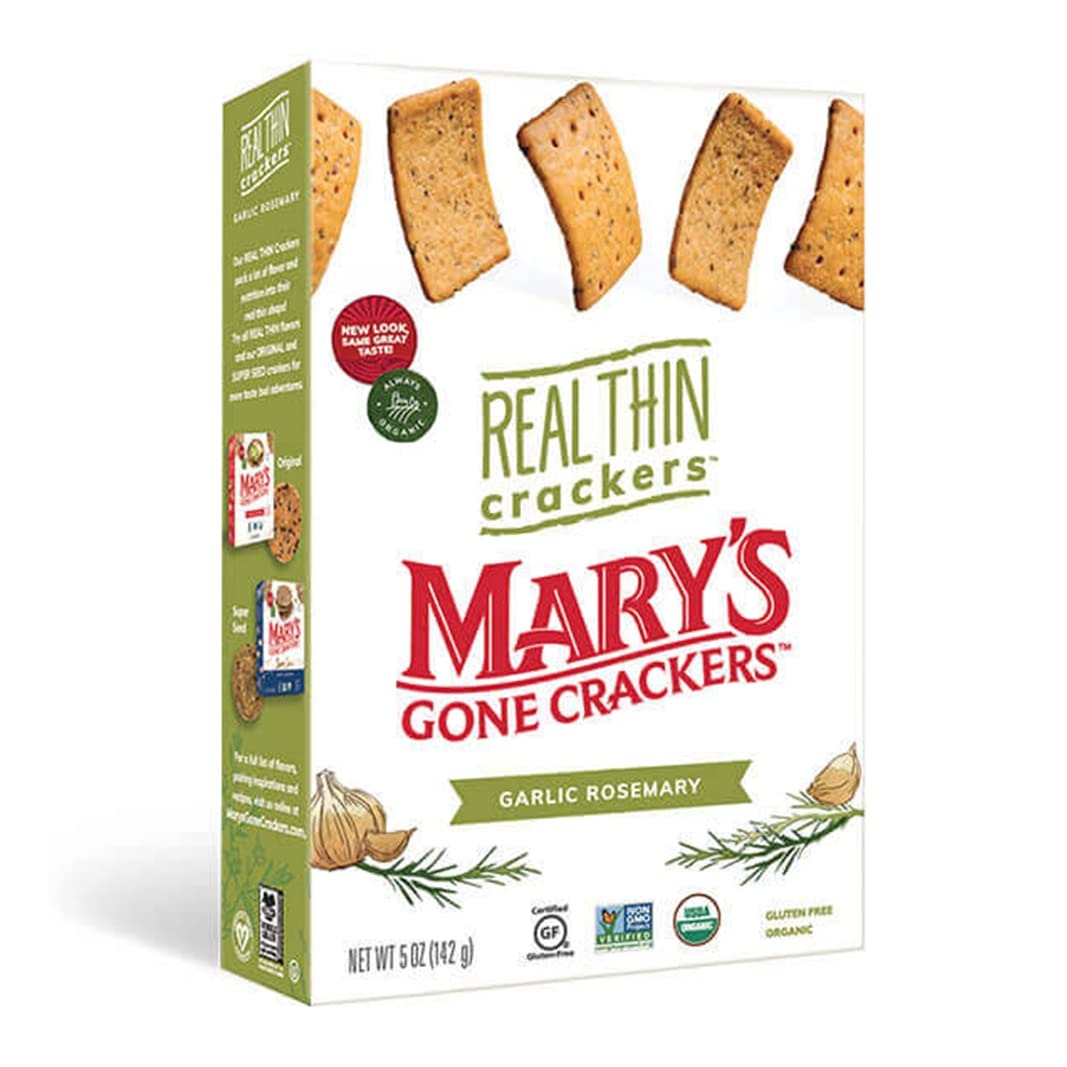
Item Name: Mary's Gone Crackers Real Thin Crackers, Made with Real Organic Whole Ingredients, Garlic Rosemary, 5 Ounce
Bullet Point 1: BETTER-FOR-YOU: Certified Organic, Gluten-Free, NON-GMO, Vegan, Whole Grain and Kosher; Our crackers meet the highest standards for quality and dietary preferences.
Bullet Point 2: GLUTEN FREE: The taste and texture you love in a cracker but without the wheat!
Bullet Point 3: MADE FRESH: Manufactured in our own organic, gluten free, vegan, nut free, and kosher bakery; We aim to ensure freshness and quality in every bite.
Bullet Point 4: FLAVOR: Our Garlic Rosemary Real Thin crackers provide the perfect herby, savory and crunchy snack; eat them alone or pair them with your favorite dip or topping.
Bullet Point 5: PAIRINGS: Your go-to cracker for everyday cravings. Whether you're dunking, dipping or topping, these simple combos are sure to satisfy. Try them with: Hummus, Tomato Bisque, Chicken Salad, Olive Tapenade.
Value: 5.0
Unit: Ounce

Price: 4.36